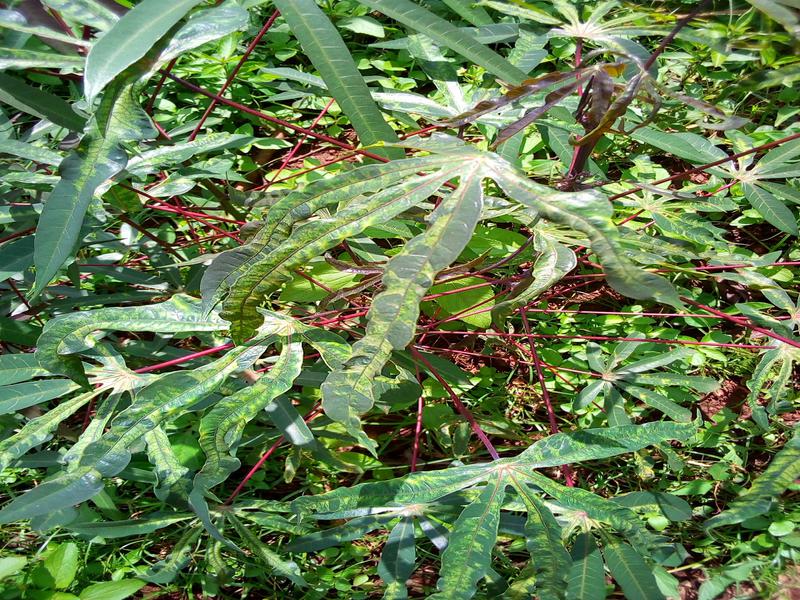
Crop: cassava
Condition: mosaic_disease